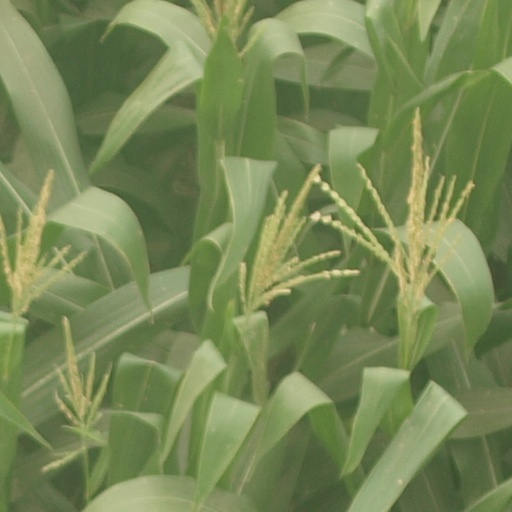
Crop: maize; corn